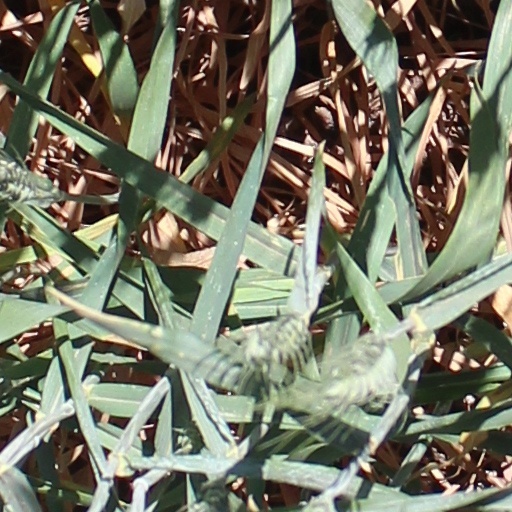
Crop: wheat